Estadio José Nasazzi

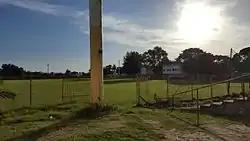

Estadio José Nasazzi is a multi-use stadium in Montevideo, Uruguay. It is currently used primarily for football matches. The stadium holds 10,000 people. It is the home stadium of C.A. Bella Vista.